Gerlando Sciascia

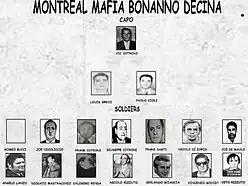
Royal Canadian Mounted Police chart of the Bonanno crime family's crew (decina) in Montreal

Sciascia was born in Cattolica Eraclea in the province of Agrigento, Sicily, the same area as Montreal Mafia boss Vito Rizzuto. In 1955, Sciascia immigrated to Montreal, Quebec, Canada, later moving to the United States, to New York City three years later in 1958.